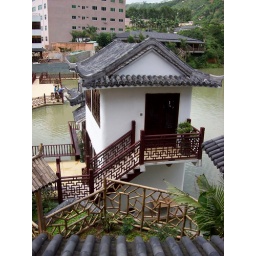
You can actually see our factory in the distance (or part of it) it's the pink building in the background